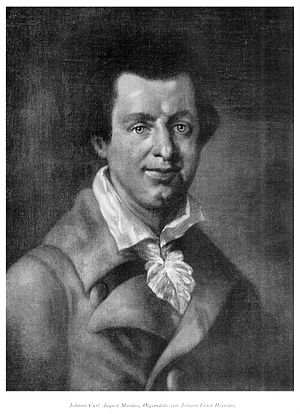
Johann Karl August Musäus
Johann Karl August Musäus.
Johann Karl August Musäus var en tysk forfatter.